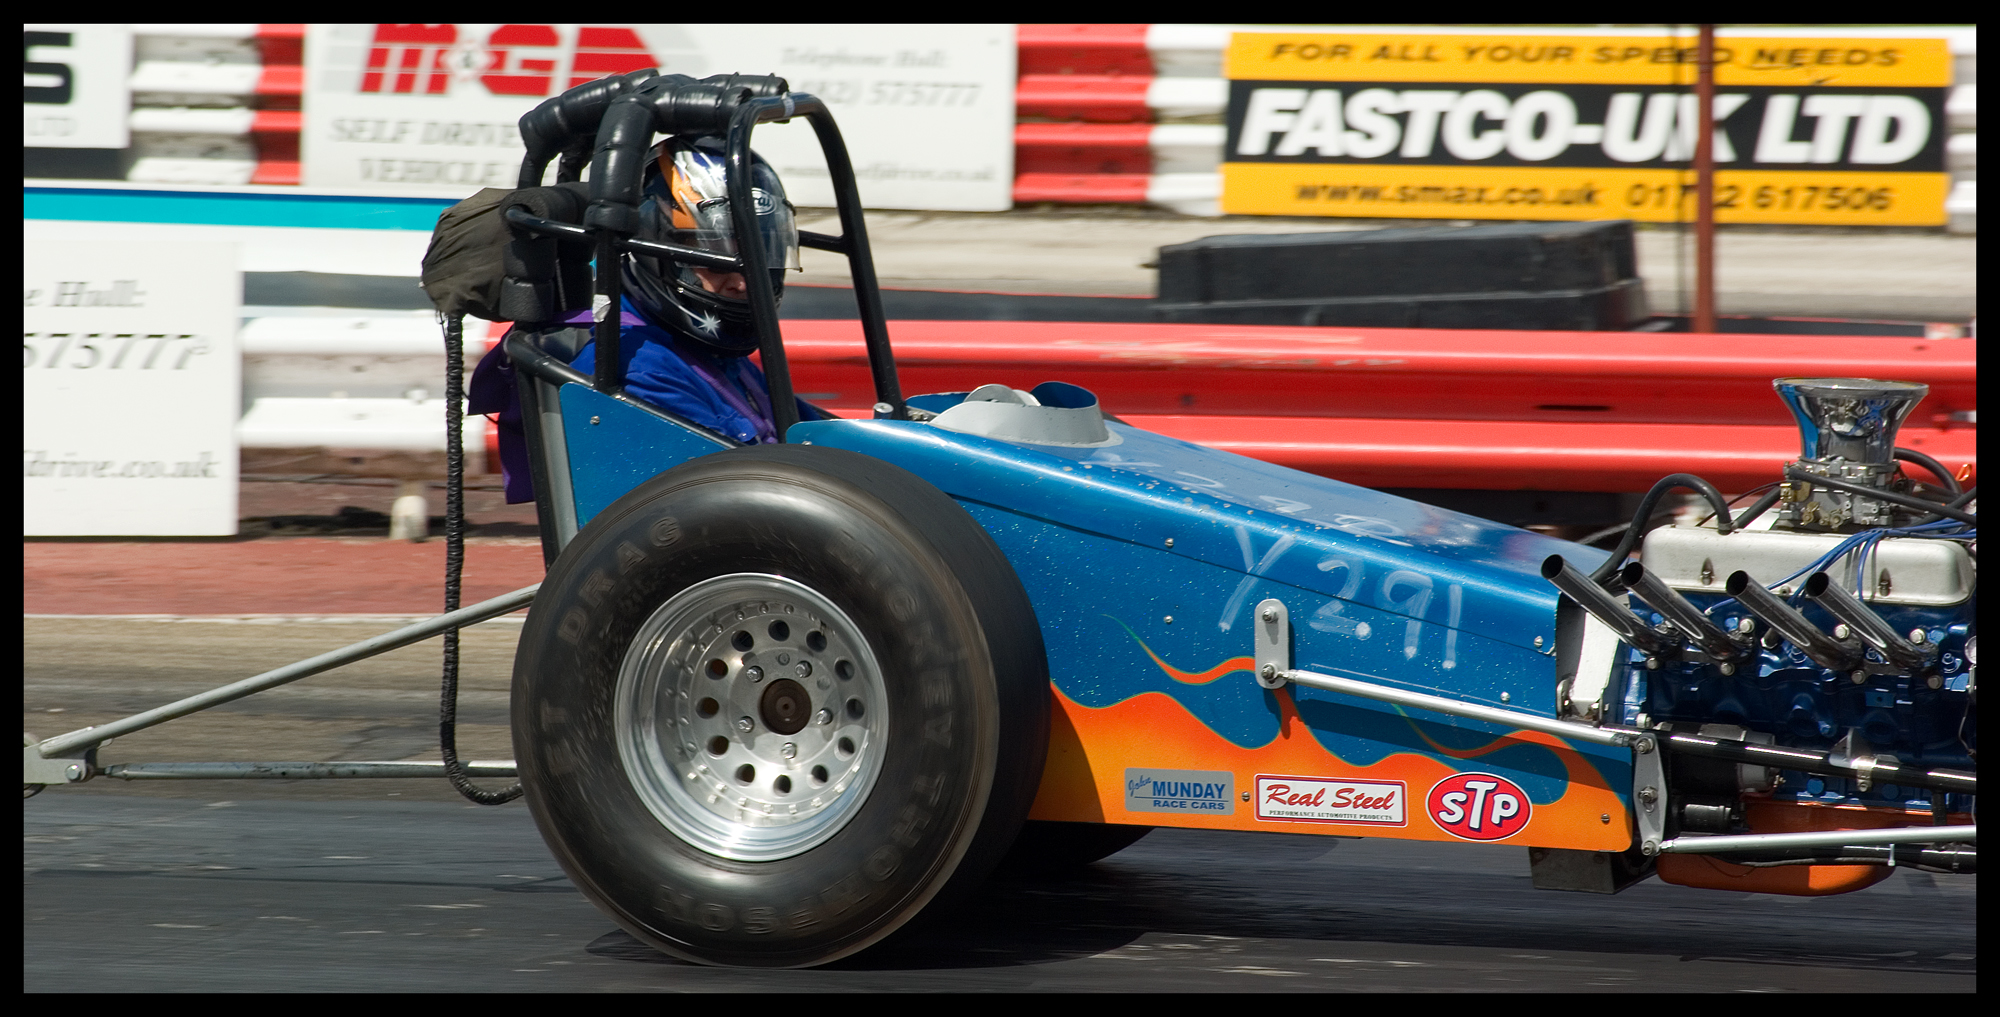
car, vehicle, sports car, race car, race, supercar, sports, cars, racing, race track, york, custom, motorsport, drag, formula one, touring car, auto racing, automobile make, formula racing, indycar series, open wheel car, sports prototype, formula one car